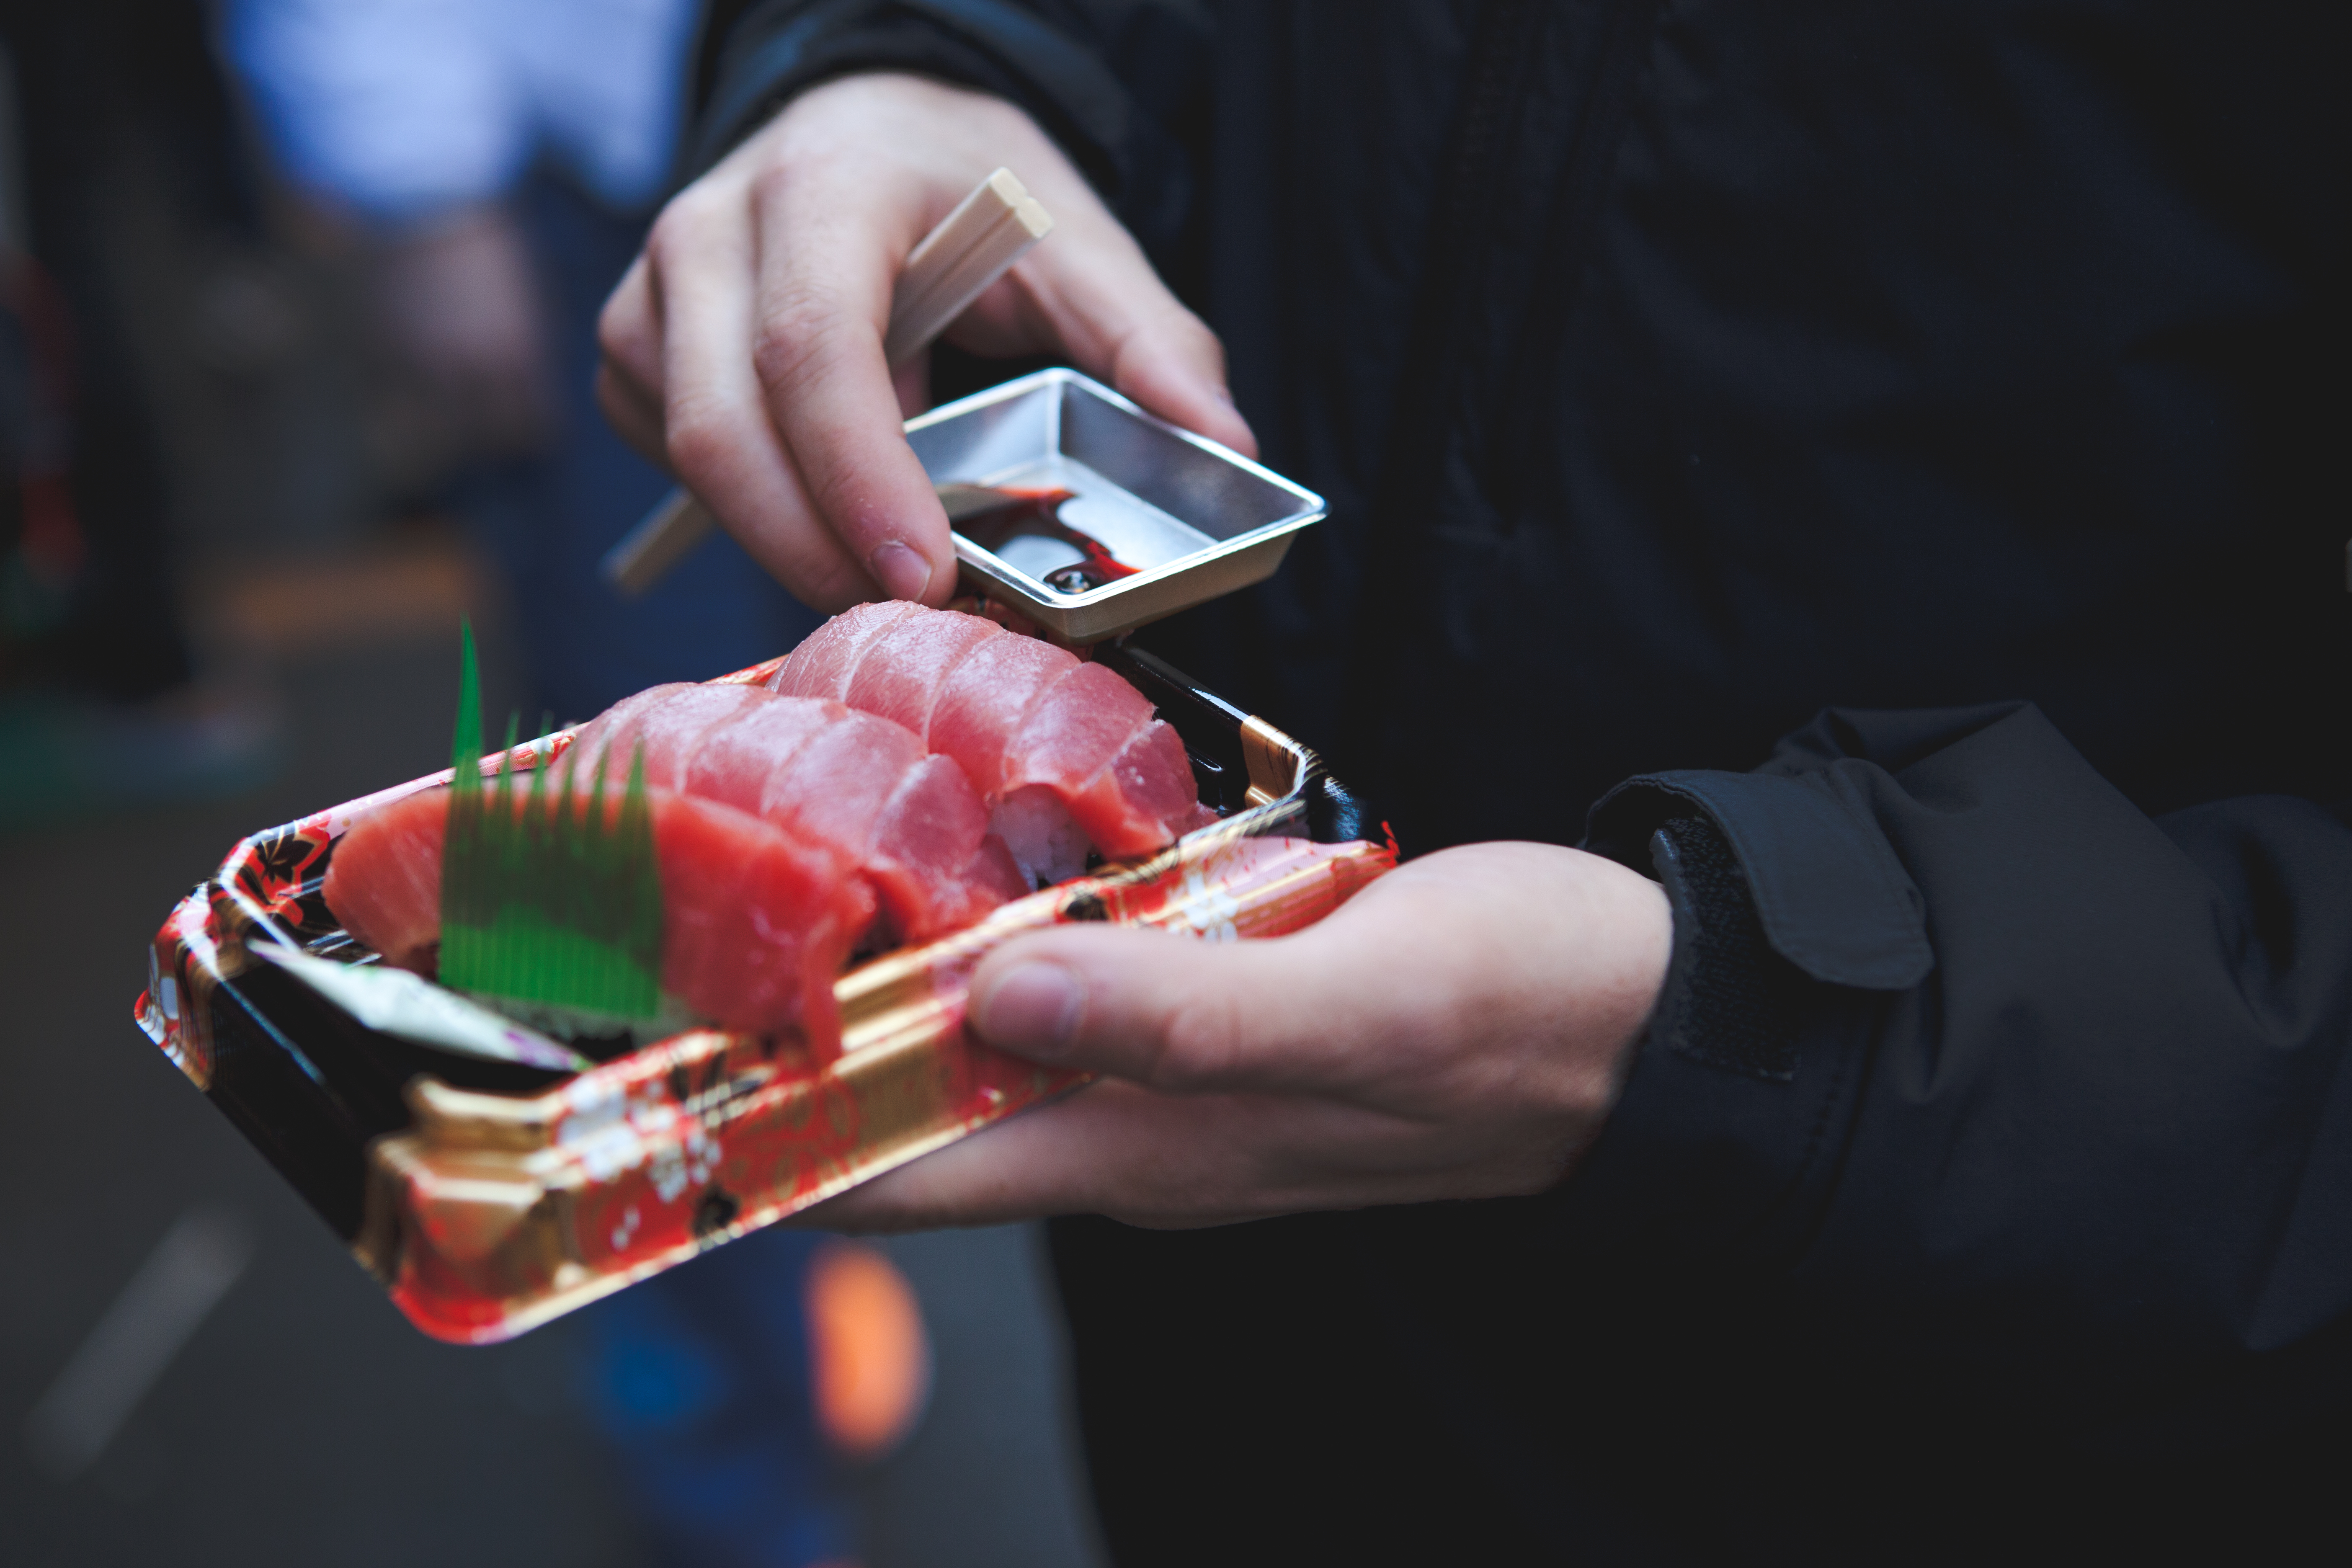
hand, person, food, red, sashimi, sense, soy sauce